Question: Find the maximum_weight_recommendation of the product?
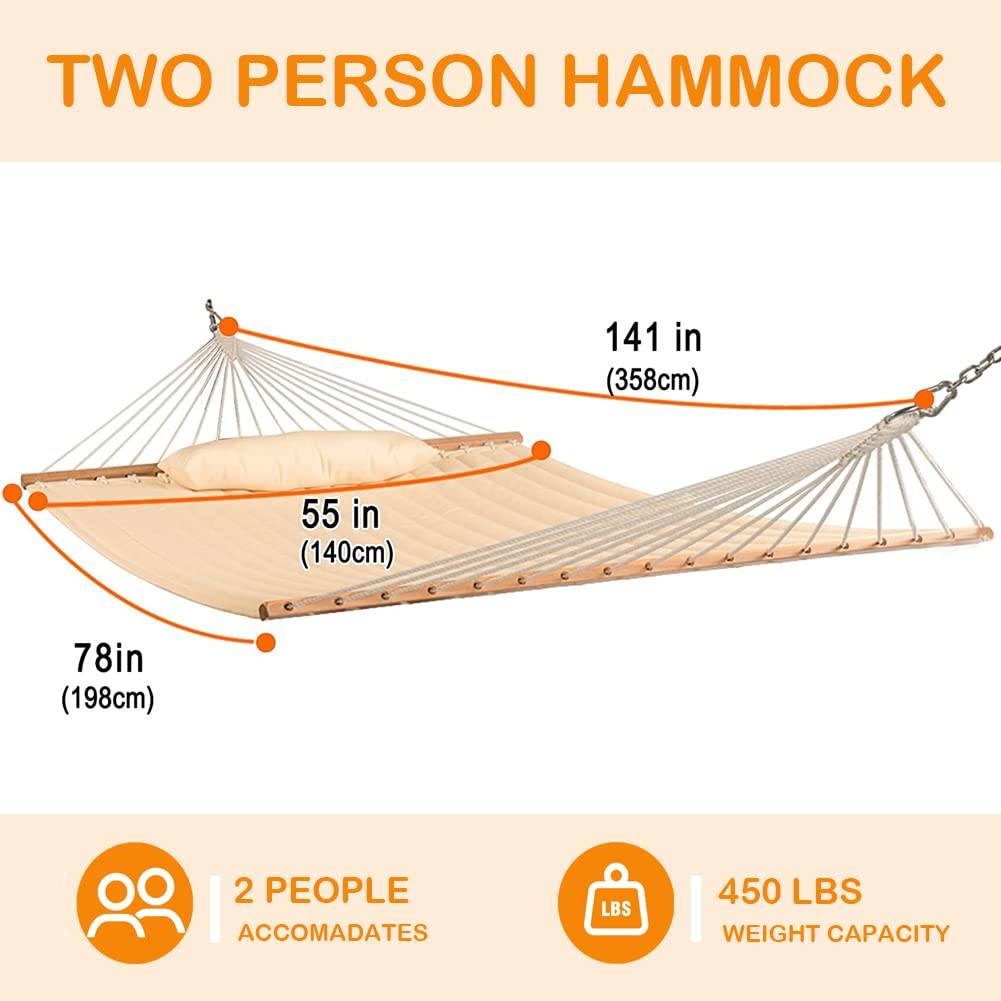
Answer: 450 pound